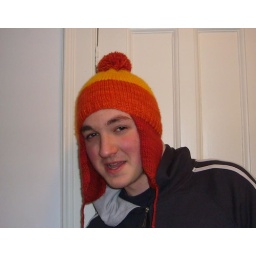
My son Kieran in the Jayne hat I made for him.